G. Edward Buxton Jr.

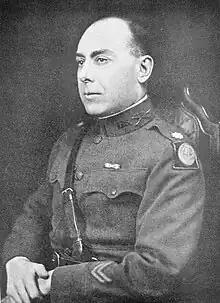

Gonzalo Edward Buxton Jr. (May 13, 1880 – March 15, 1949) was a colonel in the American Expeditionary Force in World War I and the commanding officer of Sergeant Alvin C. York. In later life, he was the first assistant director of the OSS.